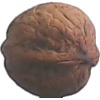
Label: Walnut 1